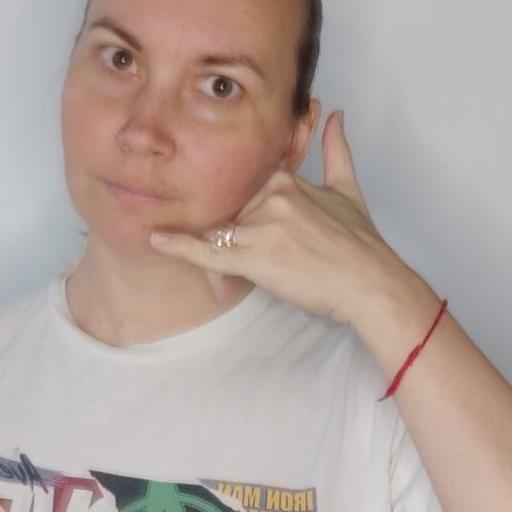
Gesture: call